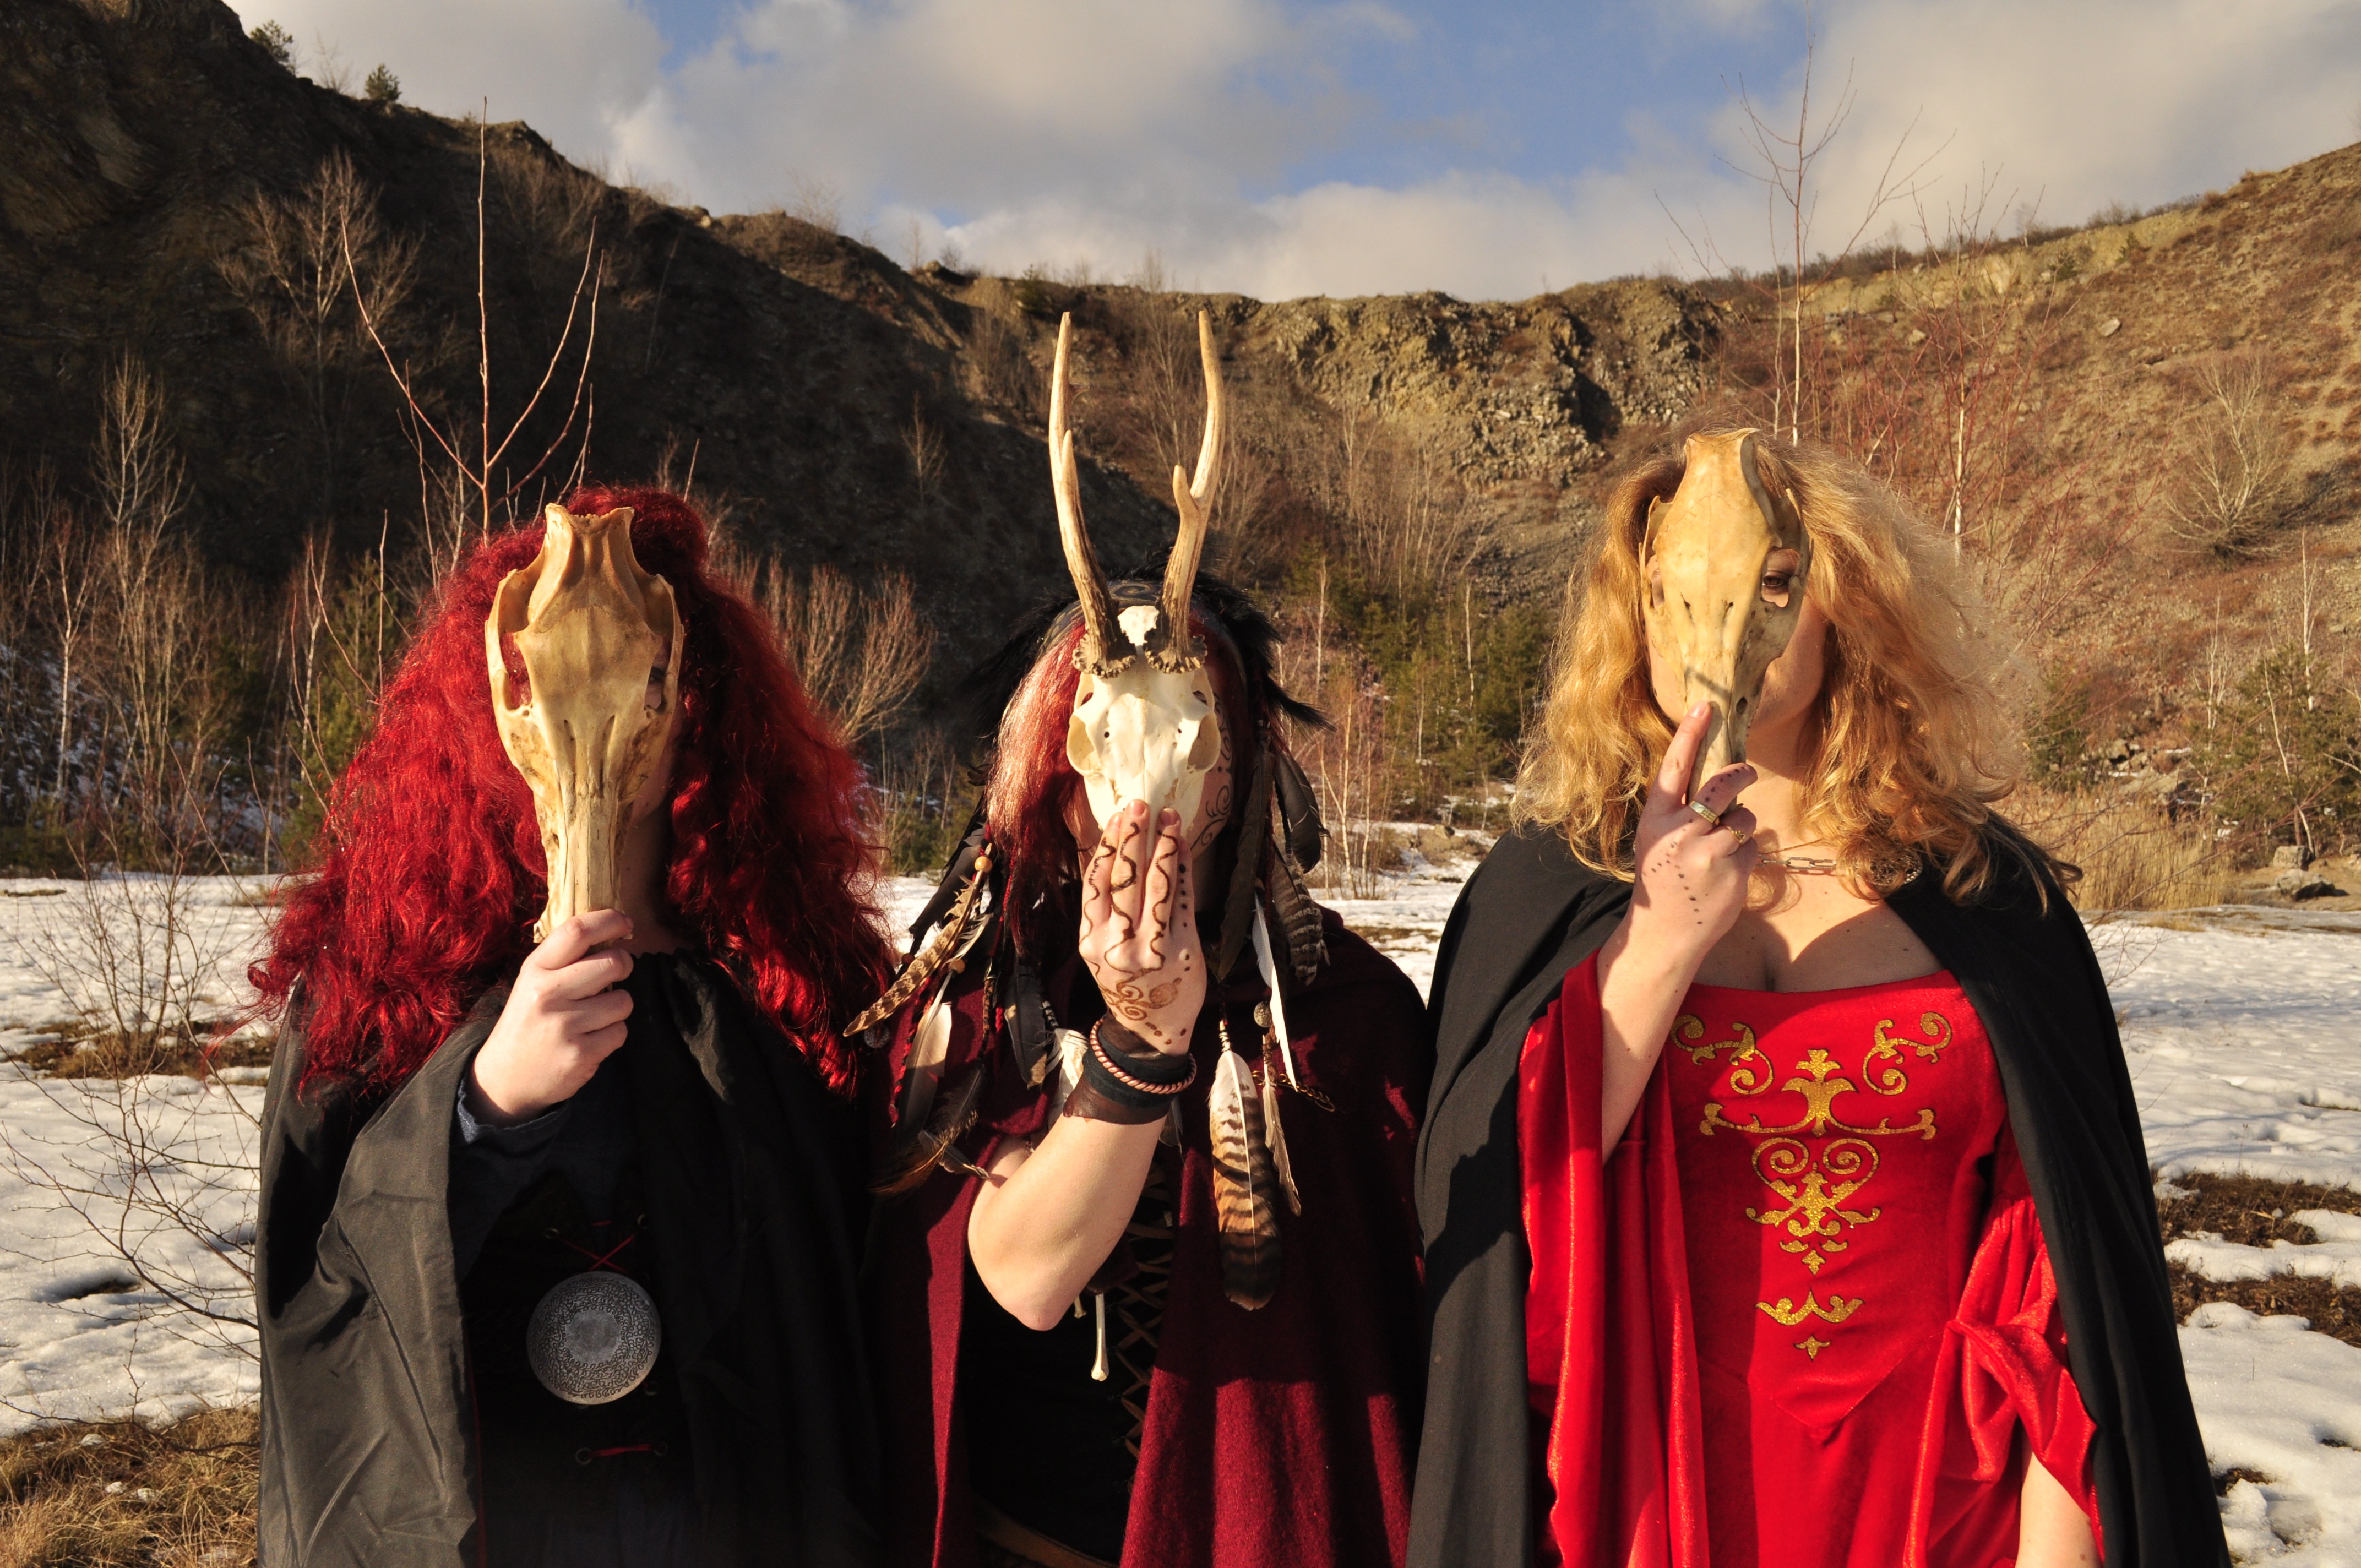
landscape, nature, woman, skull, robe, temple, women, history, magic, tradition, middle ages, the ceremony, priestess, priestesses